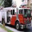
Label: truck